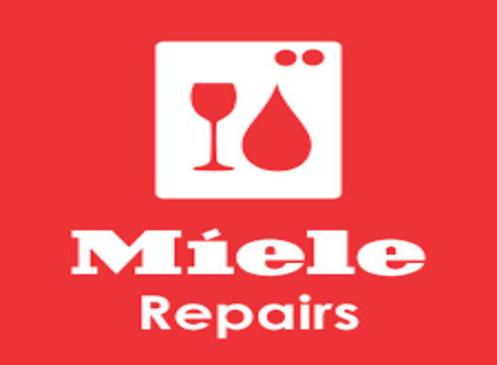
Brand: miele
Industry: Necessities